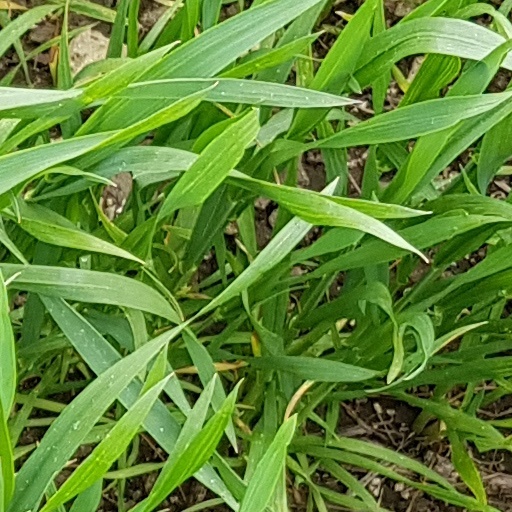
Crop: wheat